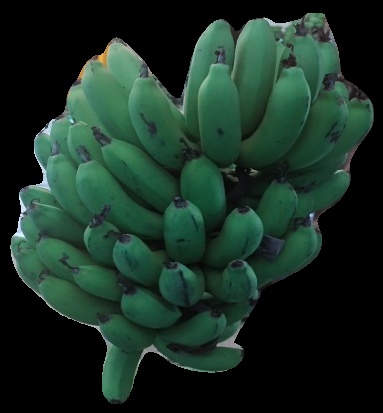
Variety: pachbale
Grade: grade2